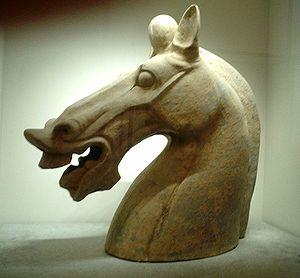
"Chang'an fut la capitale de plus de dix dynasties durant toute l'Histoire de la Chine. Son nom signifie ""paix perpétuelle"" en chinois classique, car cette capitale fut utilisée à plusieurs reprises par des nouveaux dirigeants chinois venant de fonder une dynastie. Pendant la courte dynastie Xin, la ville a été rebaptisée ""Paix constante""; mais elle a repris son ancien nom par la suite. À l'époque de la dynastie Ming, une nouvelle ville fortifiée nommée Xi'an, qui signifie ""Paix occidentale"", est construite sur le site de la ville de l'époque des dynasties Sui et Tang. Elle a conservé son nom jusqu'à aujourd'hui.
Les relations entre l'Empire romain et la Chine ont été essentiellement indirectes et ce tout au long de l’existence de ces deux empires. Il s'agit pour l'essentiel d'échanges occasionnels de marchandises, d'informations et de voyageurs entre l'Empire romain et la dynastie Han, ainsi qu'entre l'Empire byzantin et diverses dynasties chinoises. Ces empires se sont progressivement rapprochés avec l’expansion romaine au Proche-Orient et les incursions militaires chinoises dans l’Asie centrale. Les Romains comme les Chinois sont conscients que "l'autre" existe, mais cette conscience reste limitée et chaque empire a des connaissances très floues sur tout ce qui concerne l'autre. Seules quelques tentatives de contact direct sont connues grâce aux archives qui nous sont parvenues. De puissants empires tels que ceux des Parthes et des Kouchans séparent les deux pays et cherchent à maintenir le contrôle si lucratif qu'ils exercent sur le commerce de la soie. En définitive, ils empêchent tout contact direct entre ces deux puissances eurasiennes.
Dayuan est l'exonyme chinois d'un royaume qui a existé dans la vallée de Ferghana en Asie centrale, décrit dans les ouvrages historiques chinois des archives du grand historien et du livre de Han. Il est mentionné dans les récits du célèbre explorateur chinois Zhang Qian en 130 avant notre ère et des nombreuses ambassades qui l'ont suivi en Asie centrale. Le royaume de Dayuan est généralement accepté comme se rapportant à la vallée de Ferghana, contrôlée par la polis grecque Alexandrie Eschate.
La poésie Han en tant que style poétique, a donné naissance à des poèmes importants qui sont encore conservés aujourd'hui et dont l'origine est associée à l'époque où la dynastie Han règne sur la Chine, y compris l'interrègne de Wang Mang. Les dernières années de la dynastie Han, connues sous le nom d’ère Jian'an, font souvent l'objet d'un traitement particulier à des fins d'analyse littéraire, notamment parce que la poésie et la culture de cette période sont moins typiques de la période Han et présentent des caractéristiques qui leur sont spécifiques. Elles ont également des aspects littéraires en commun avec les écrits de la période des trois royaumes qui suit l’ère Jian'an.